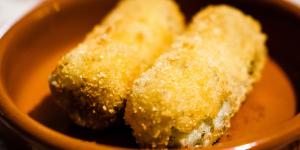
croquetas de atun y queso